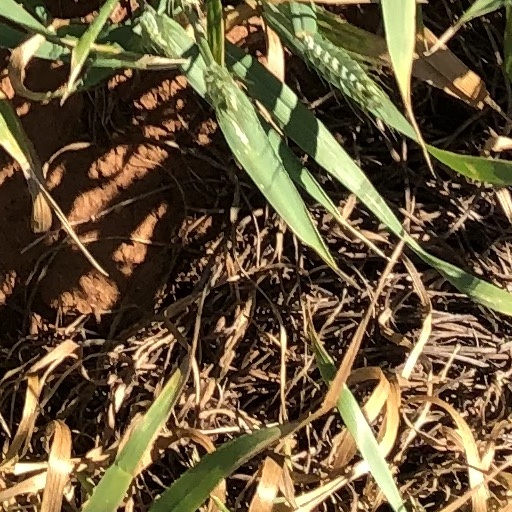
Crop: wheat